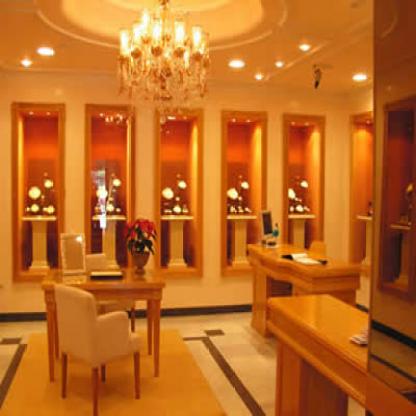
Scene: Indoor